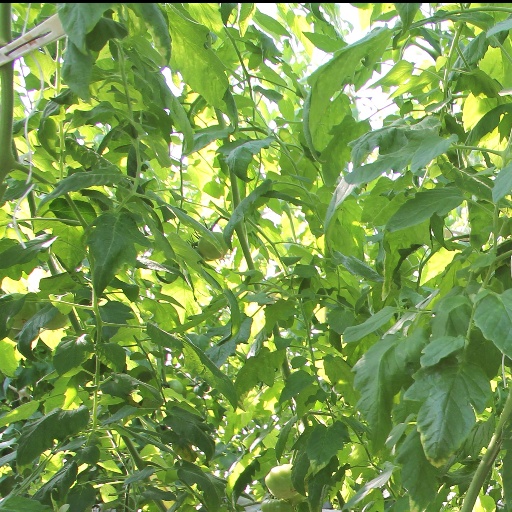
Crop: tomato